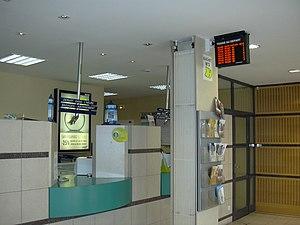
Affichette à LED installée à l'espace de vente de la gare de Dieppe
La Centrale d'Annonce et de Téléaffichage Informatisée est une solution d'information voyageurs utilisée dans les gares « Grandes Lignes » de SNCF.